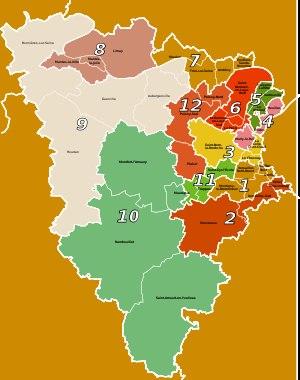
Les élections législatives françaises de 2012 se déroulent les 10 et 17 juin 2012. Dans le département des Yvelines, douze députés sont à élire dans le cadre de douze circonscriptions, soit le même nombre d'élus malgré le redécoupage territorial.
Le département français des Yvelines est composé de douze circonscriptions législatives.